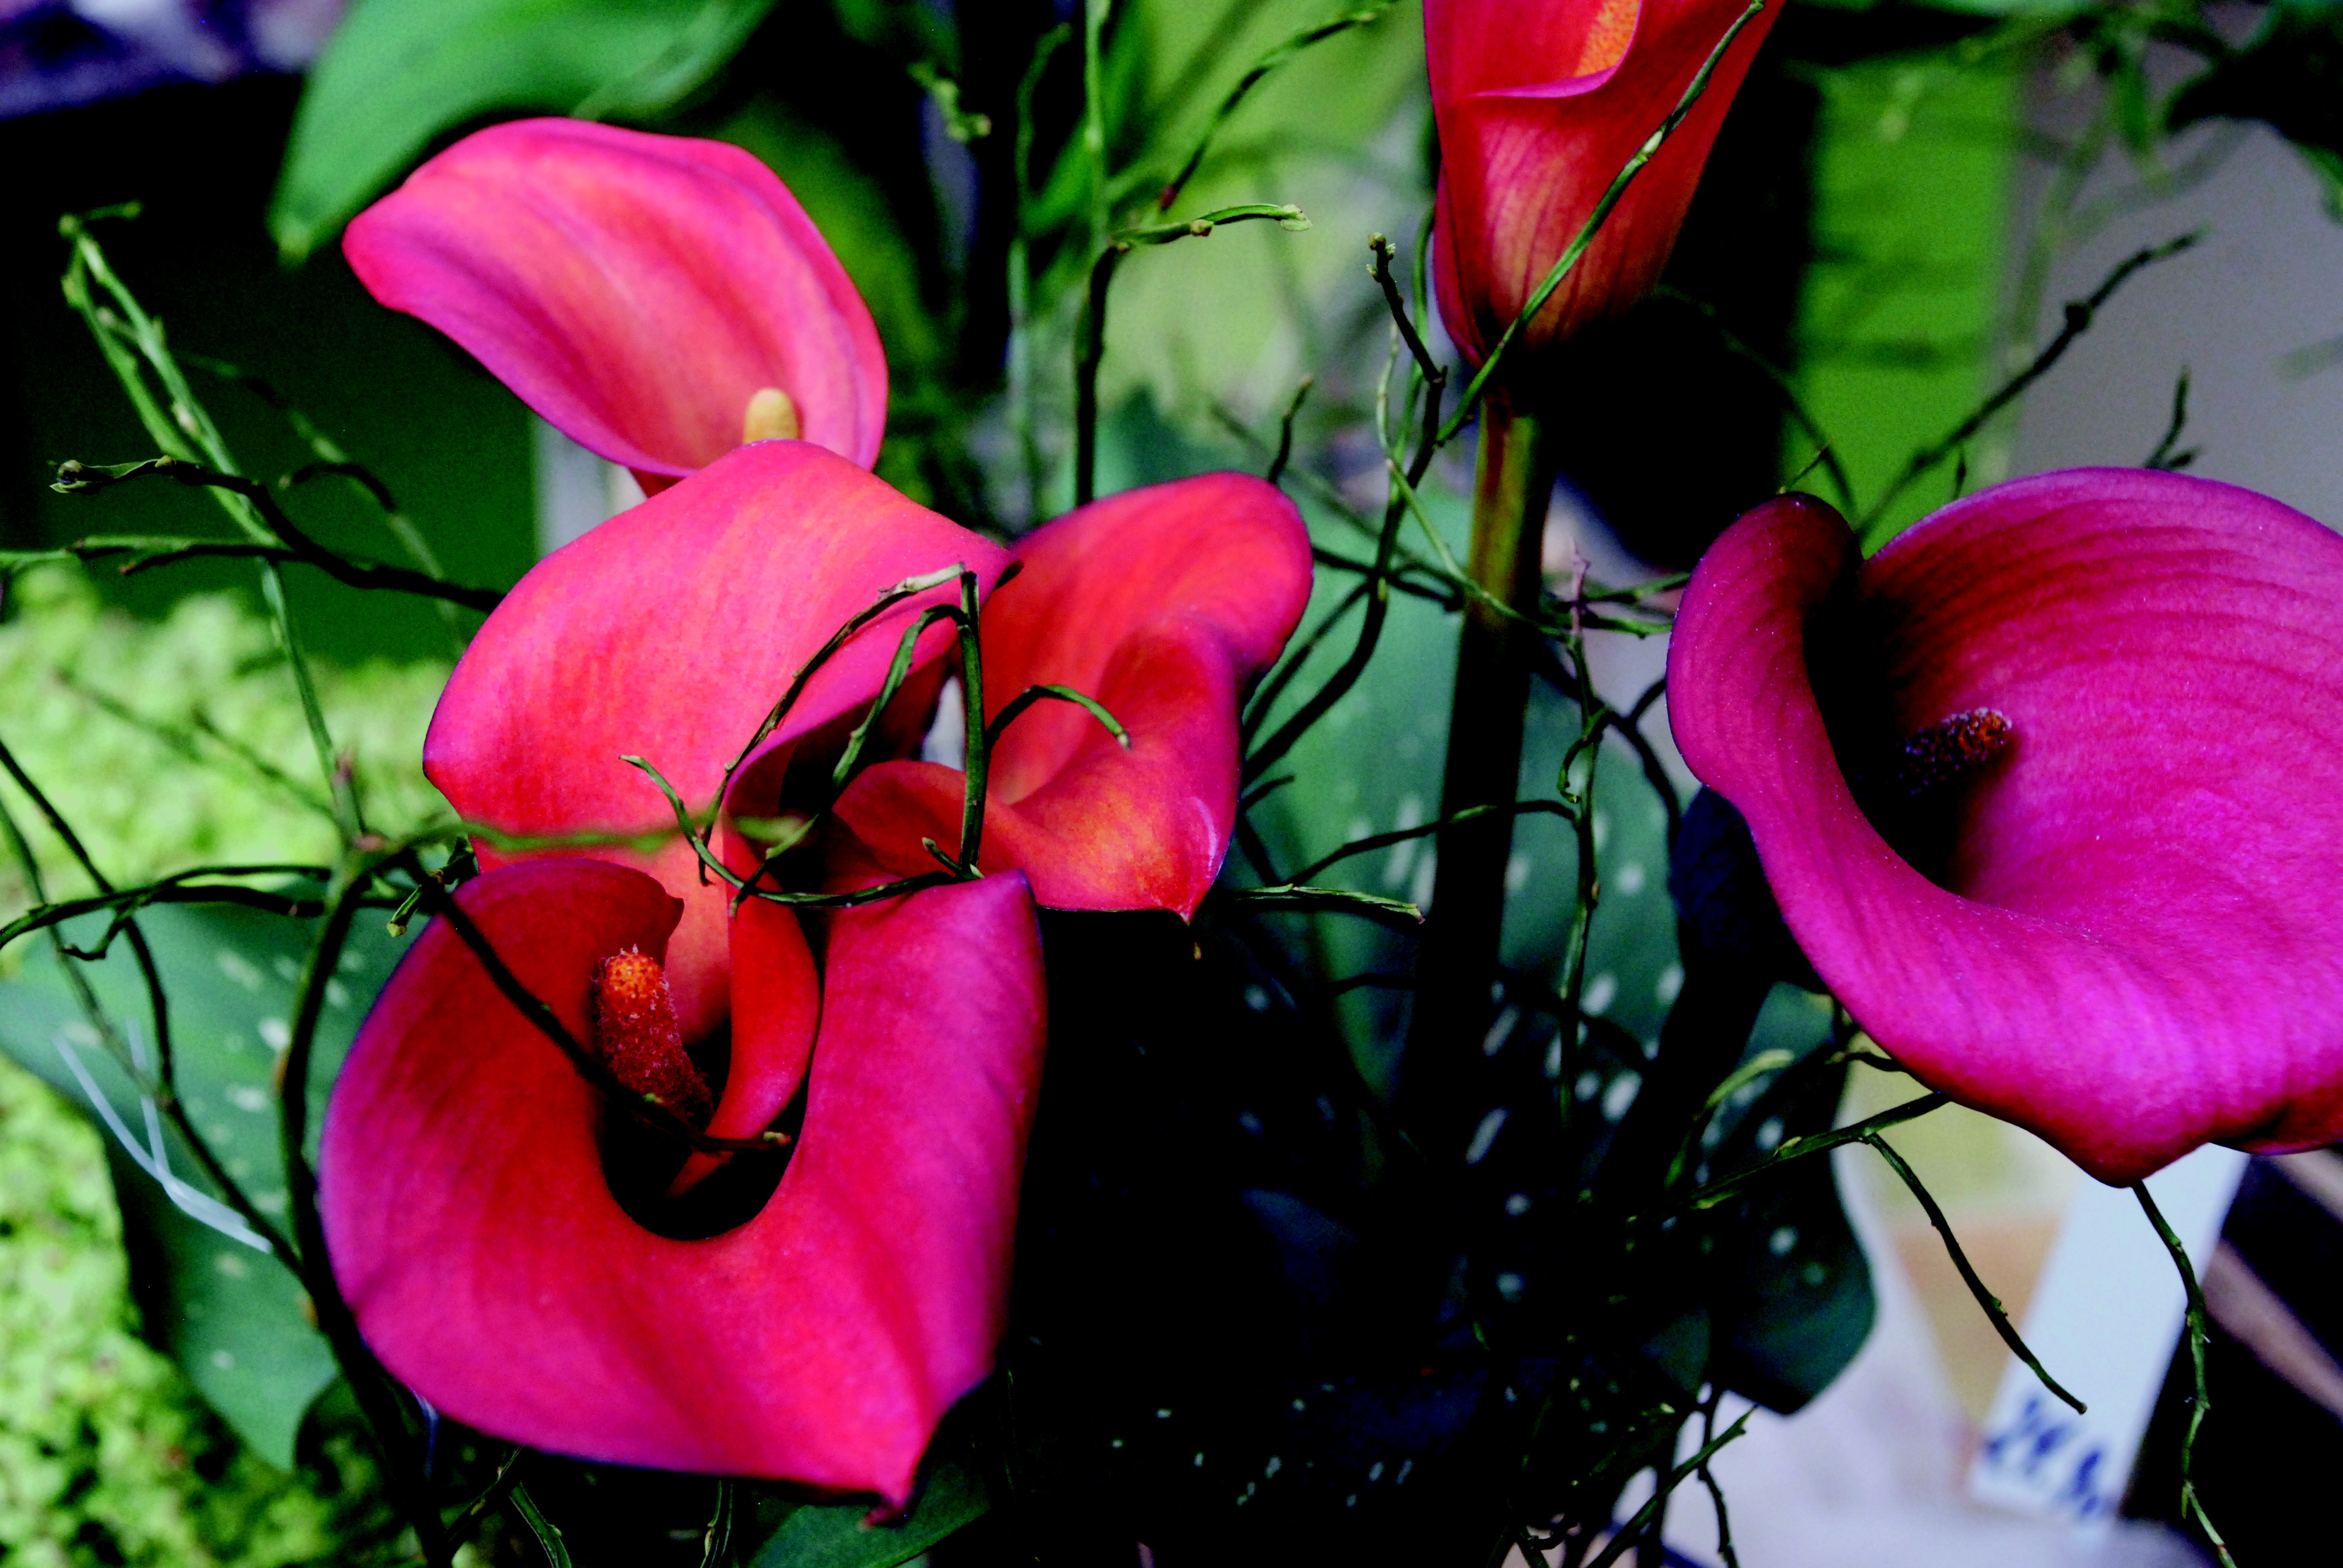
nature, blossom, plant, leaf, flower, petal, bloom, rose, red, tropical, botany, pink, close, flora, potted plant, close up, macro photography, flowering plant, rose family, land plant